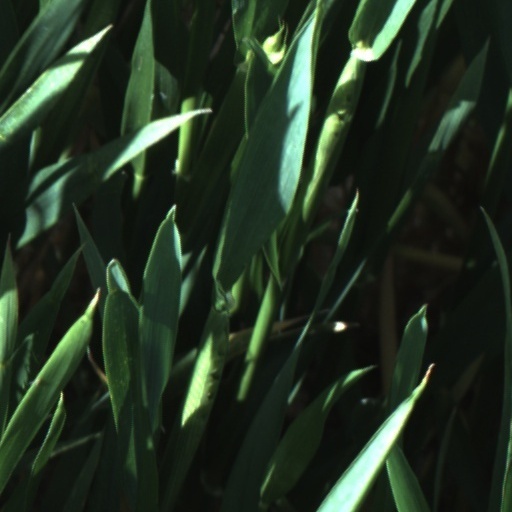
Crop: wheat